List of Tennessee Titans head coaches

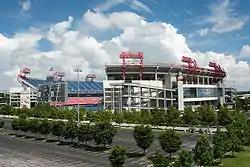
The Titans have played in Nissan Stadium (formerly LP Field) since 1999.

The Tennessee Titans, previously known as the Houston Oilers and Tennessee Oilers, are a professional American football team based in Nashville, Tennessee. They are a member of the South division of the American Football Conference (AFC) in the National Football League (NFL). The Tennessee Titans have had 20 head coaches in its franchise history. As the Houston Oilers based in Houston, Texas, the team began playing in 1960 as a charter member of the American Football League (AFL). The Oilers won two AFL championships before joining the NFL as part of the AFL-NFL merger. The team relocated to Tennessee in 1997 and played in Memphis for one season before moving to Nashville. For two seasons, the team was known as the Tennessee Oilers before changing its name to the Titans in 1999.